Raid on St. Augustine

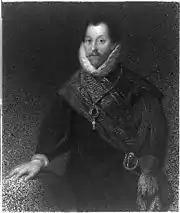
Sir Francis Drake

The Spanish governor of St. Augustine, Pedro Menéndez de Márquez (nephew of Pedro Menéndez de Avilés), was warned that Drake was off the coast, and he realized that with fewer than a hundred militiamen he could offer little in the way of resistance. The Spanish settlers withdrew inland and hoped to make surprise raids against the English gradually. Drake and his men occupied the area of the small fort but during the night Indians, native allies of the Spanish garrison, attacked. Drake and his men held their ground and within twenty minutes the Indians were repulsed with some loss.